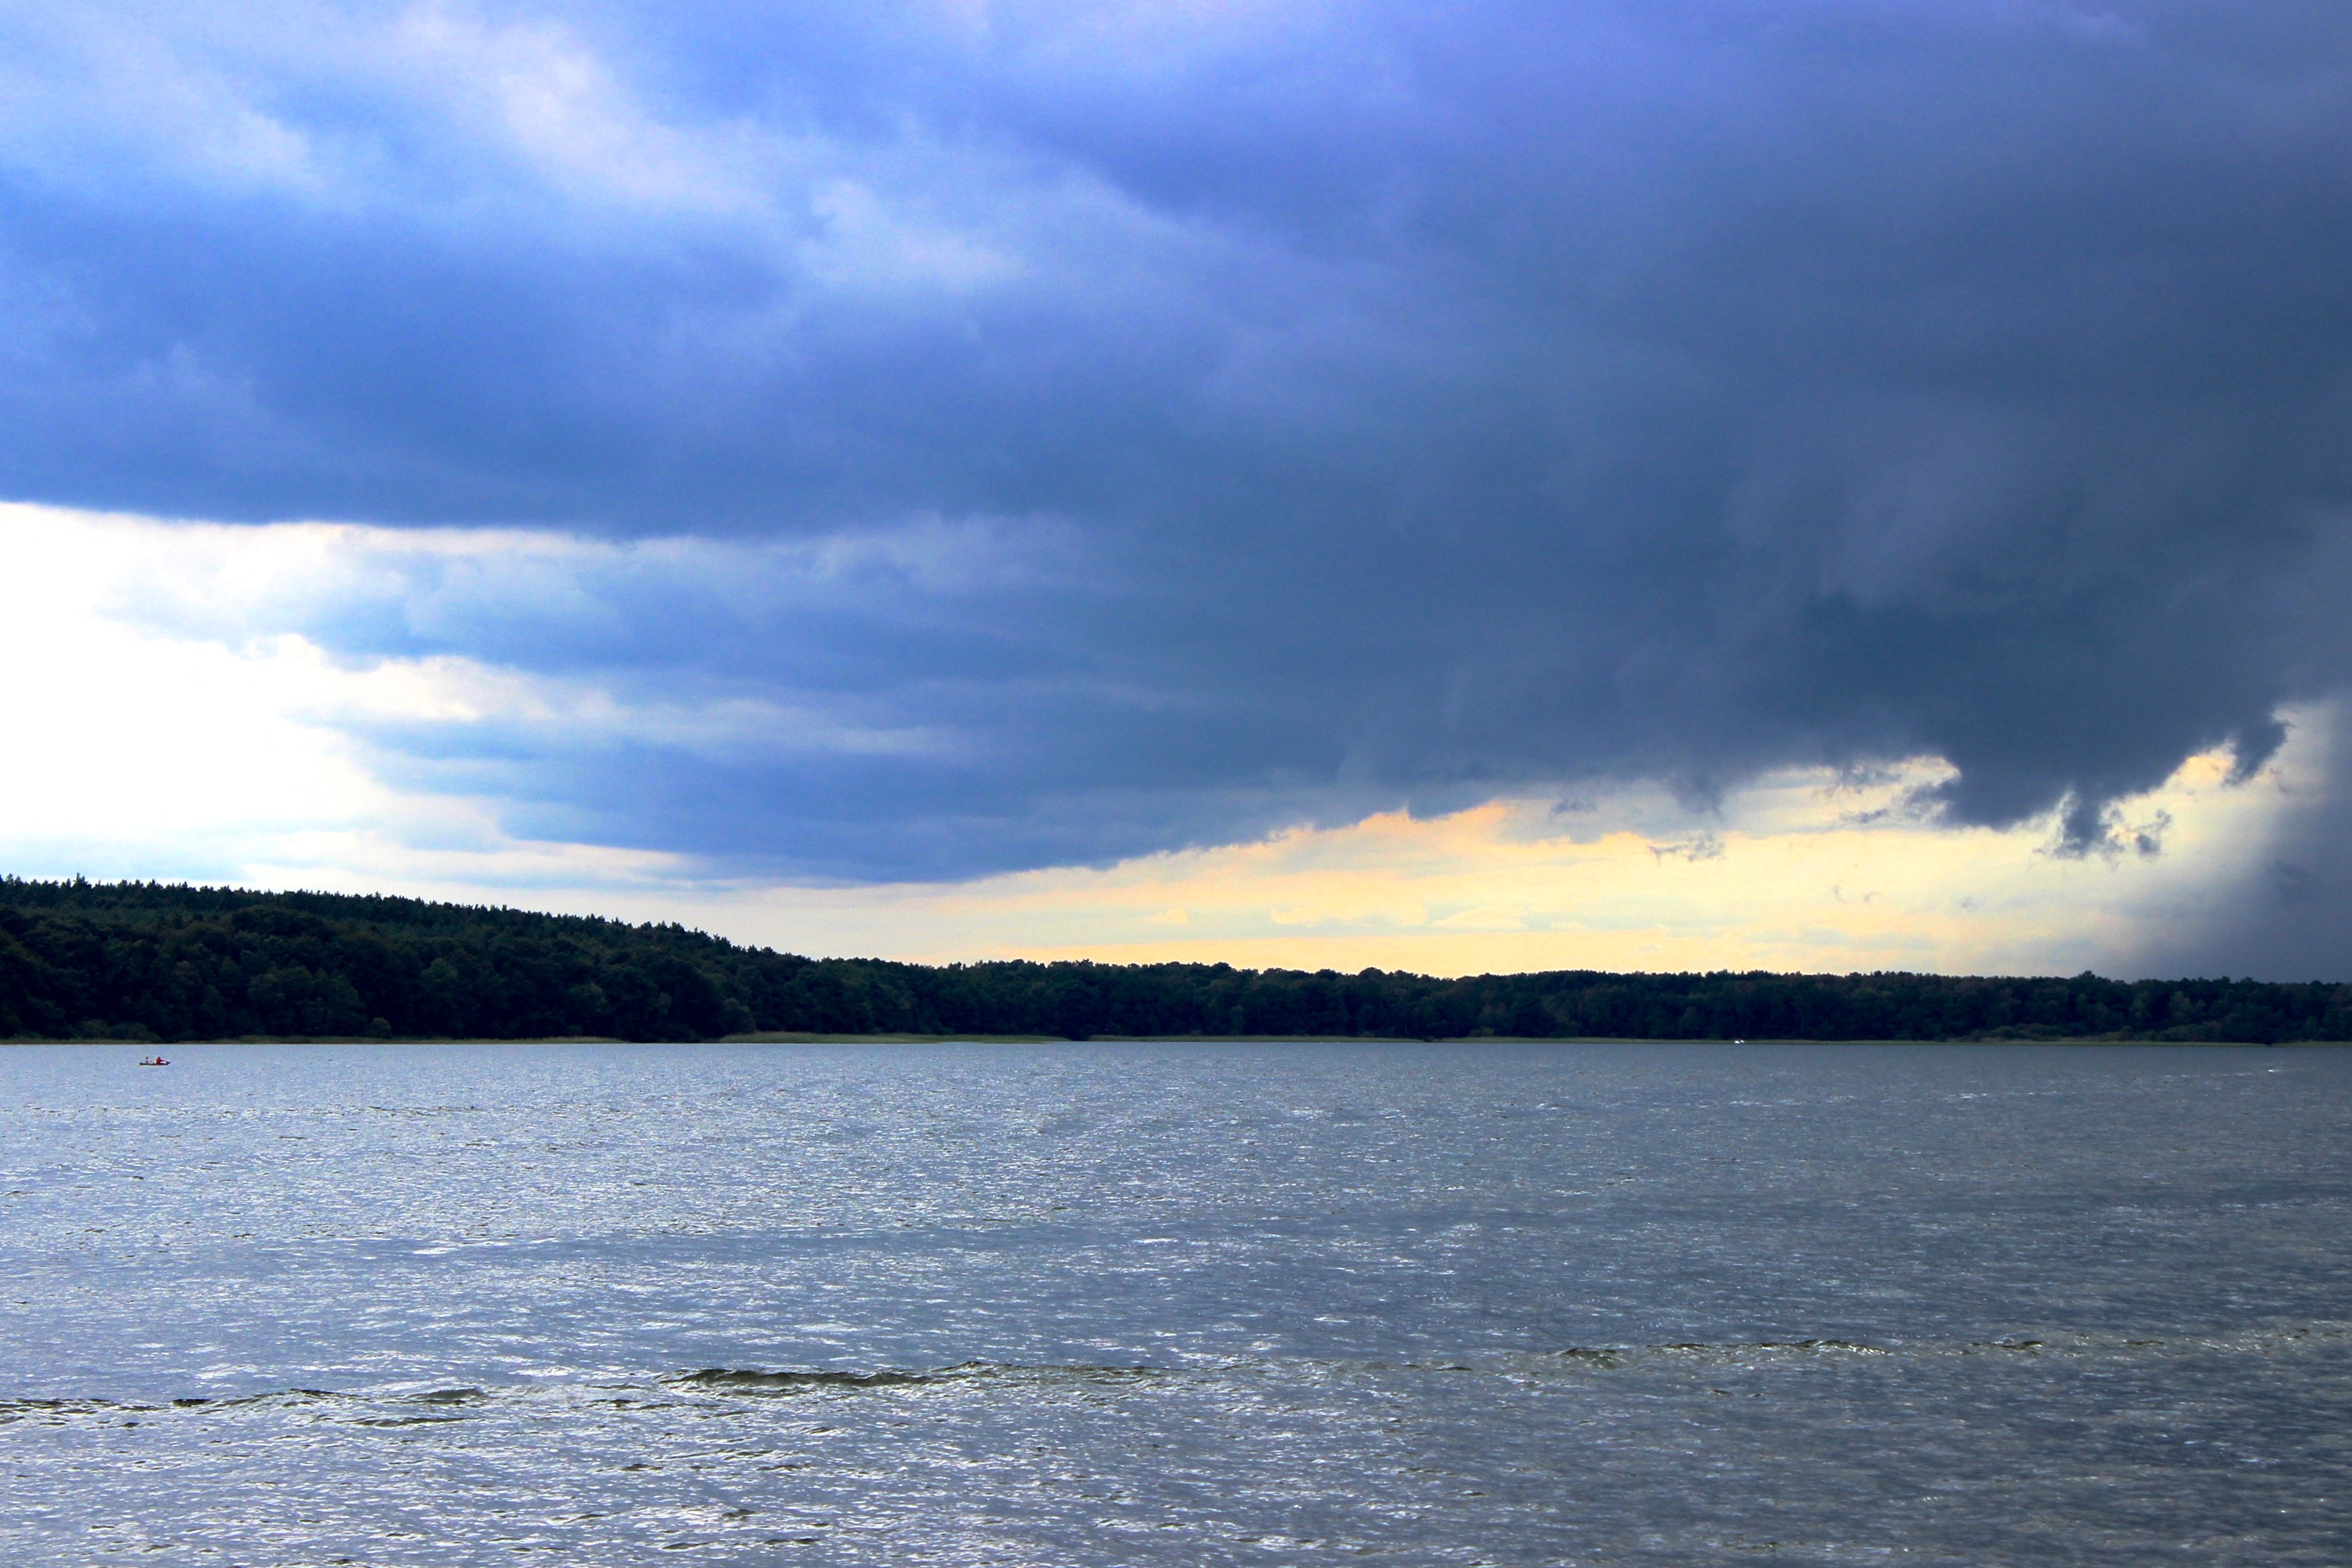
sea, coast, ocean, horizon, cloud, sky, rain, shore, wave, lake, dusk, reflection, weather, storm, bay, clouds, gloomy, loch, meteorological phenomenon, atmospheric phenomenon, wind wave, plauer see